Jiří Bořita of Martinice

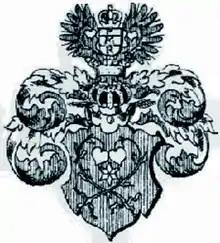
Family coat of arms

Jiří Bořita of Martinice (1532 – 22 January 1598) was Bohemian Supreme Chancellor. He came from the noble Martinic family.